Kryptonite (story arc)

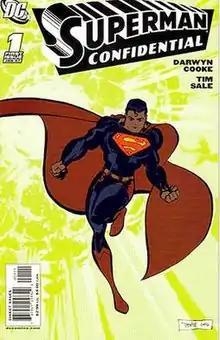
Cover of "Superman Confidential" #1 (Nov. 2006).Art by Tim Sale.

Kryptonite is a story arc written by Darwyn Cooke and Tim Sale that appeared in "Superman Confidential", a monthly series that was published from January 2007 and then later cancelled in April 2008 that told stories set in the character's early years of his career. This arc, the first story from that title, tells the story of Superman's first encounter with kryptonite. Artist Tim Sale described the story's theme as ""...Superman learning about vulnerability, and one of the ways that he had to learn it, and ultimately the most personal way, was through his relationship with Lois"". With "", it has been assumed this story arc is not in continuity anymore as of 2010.